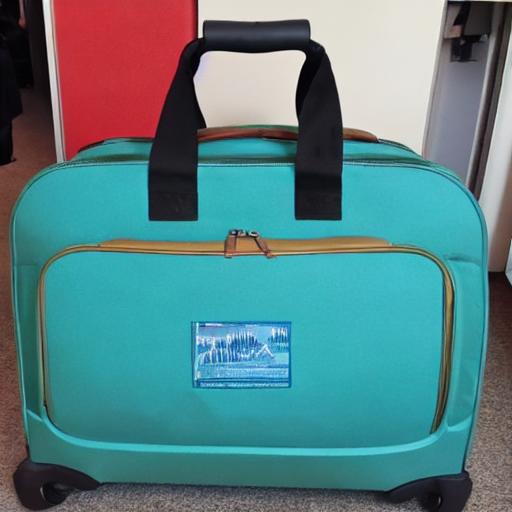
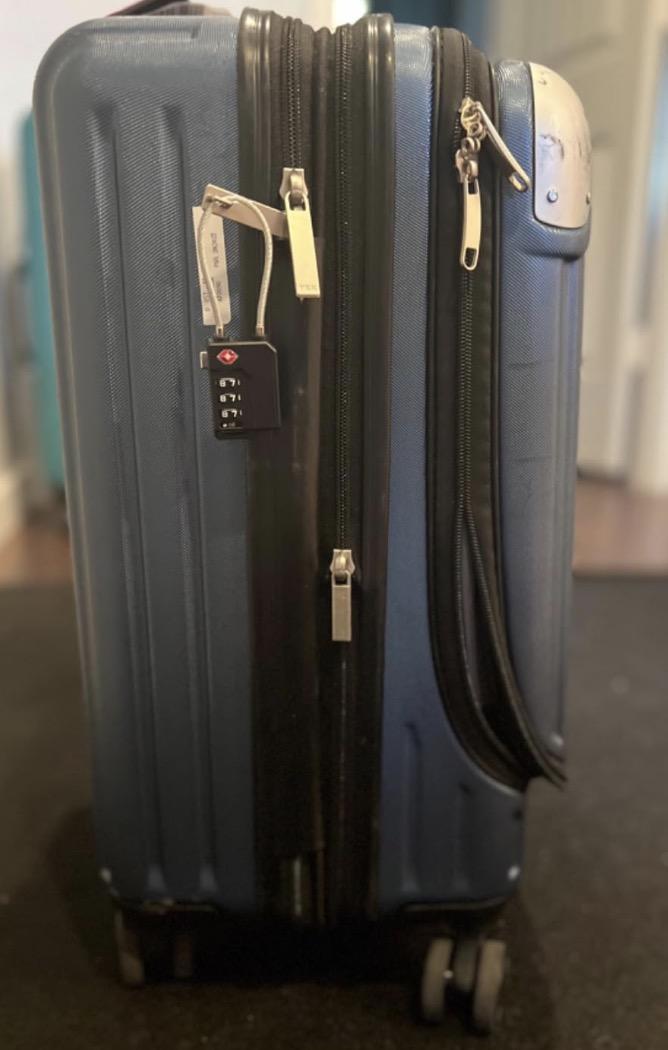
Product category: items_tea
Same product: no